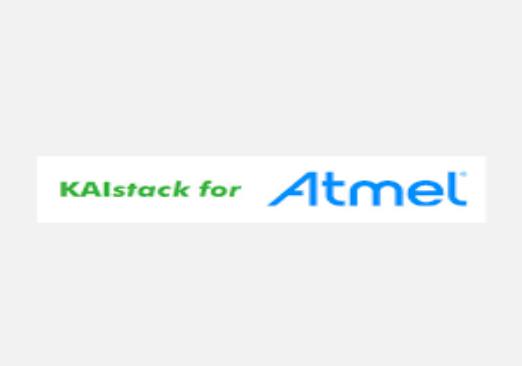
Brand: atamel
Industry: Medical